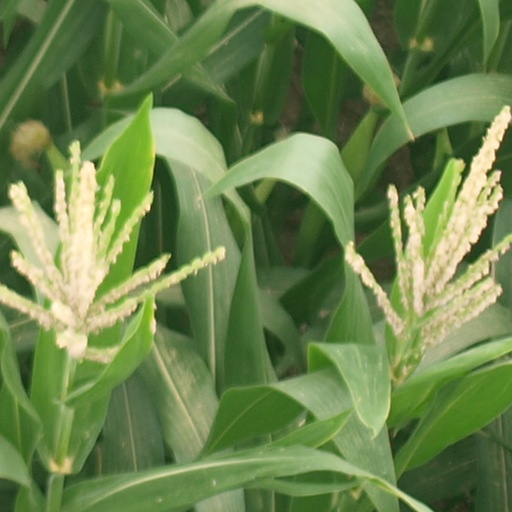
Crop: maize; corn